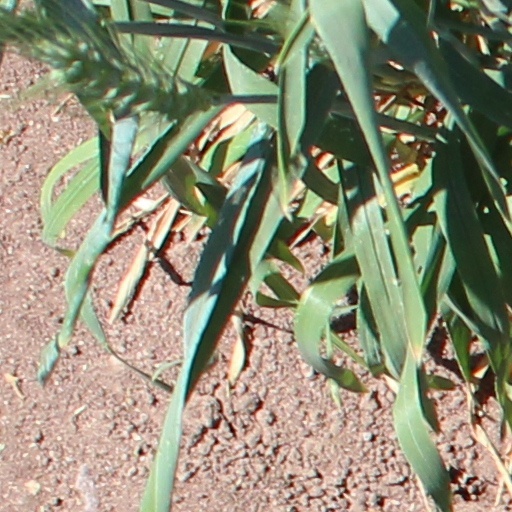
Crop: wheat